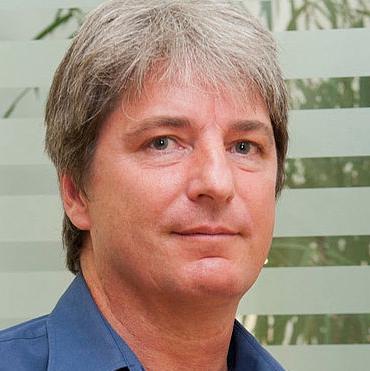
Age: 52